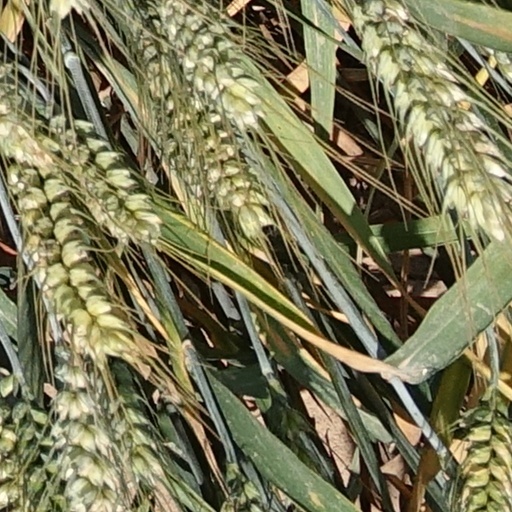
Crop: wheat